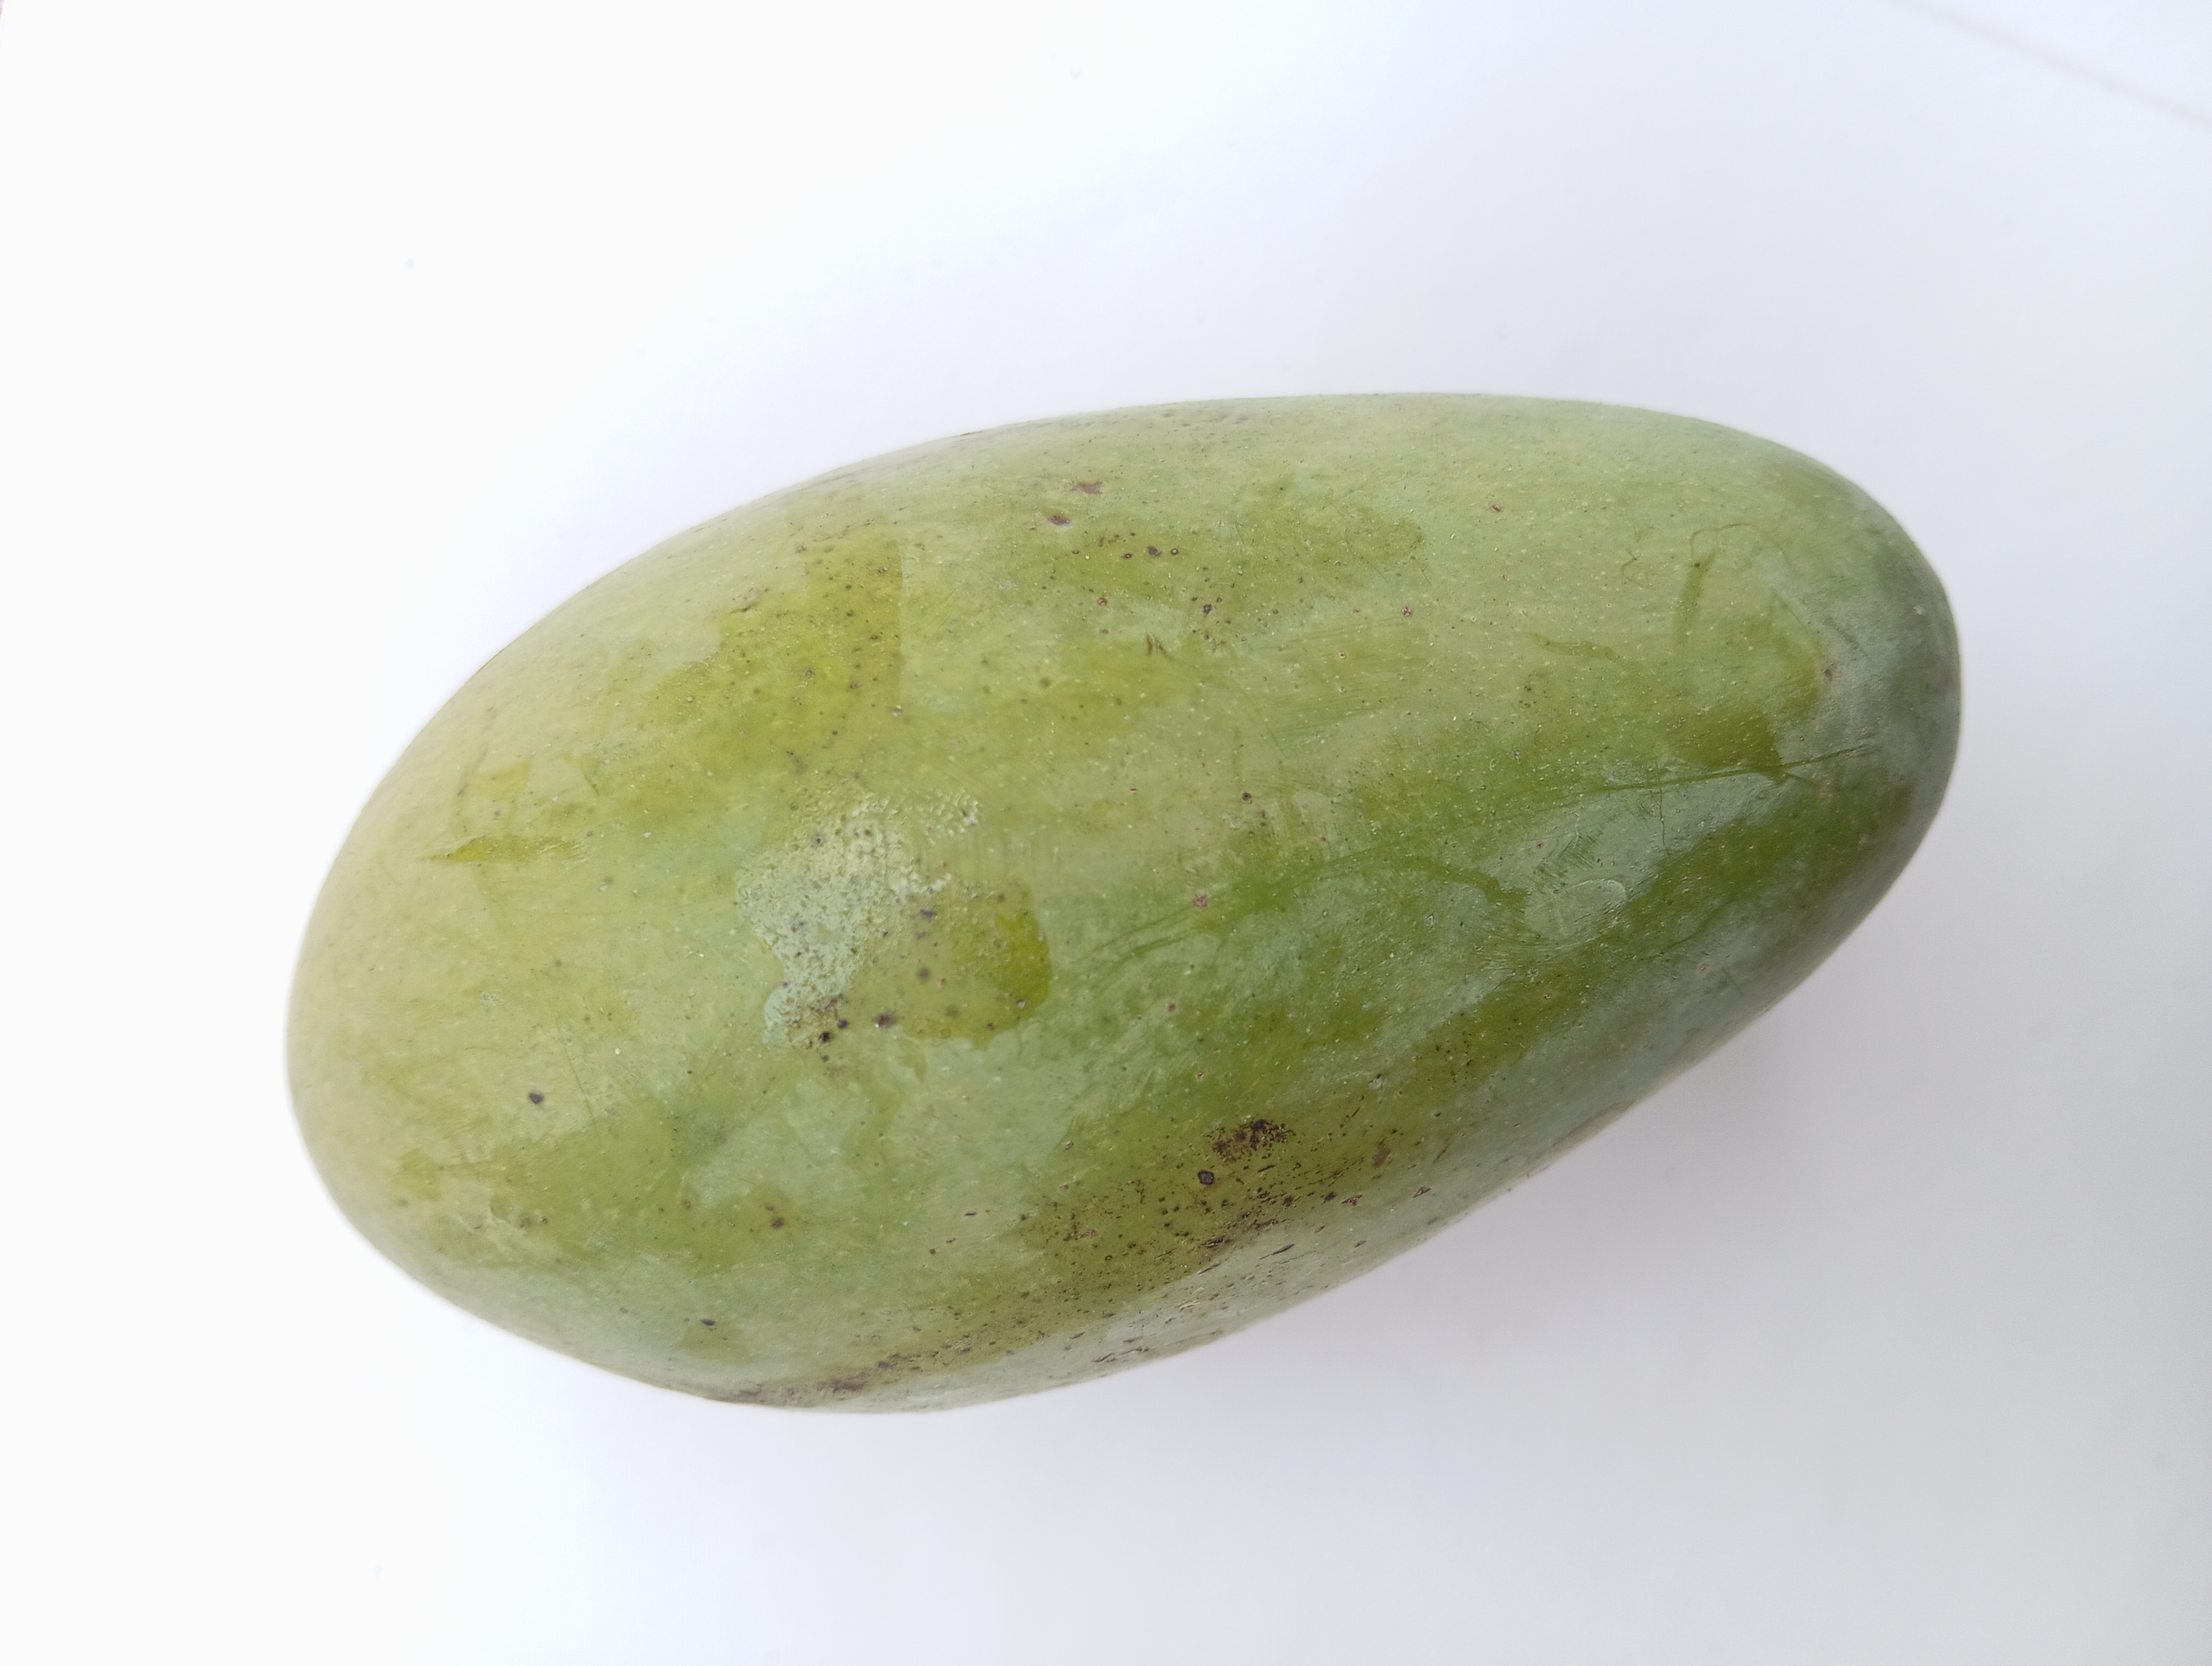
Mango variety: Amrapali